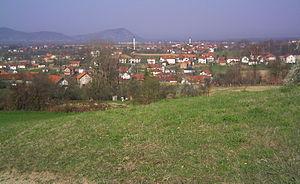
Bulatovci est un village de Bosnie-Herzégovine. Il est situé dans la municipalité de Kalesija, dans le canton de Tuzla et dans la Fédération de Bosnie-et-Herzégovine. Selon les premiers résultats du recensement bosnien de 2013, il compte 377 habitants.